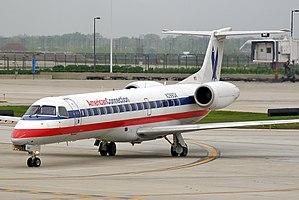
Chautauqua Airlines était une compagnie régionale américaine fondée en 1973, filiale de Republic Airways Holdings basée à Indianapolis dans l'Indiana aux États-Unis. D'après des données publiées en avril 2008, elle exploitait plus de 680 vols réguliers par jour vers 94 aéroports répartis dans 30 états américains. Elle exploitait des vols vers 52 aéroports aux États-Unis et au Canada pour le compte de Delta Connection. Le 31 décembre 2014 elle fut absorbée dans Shuttle America.